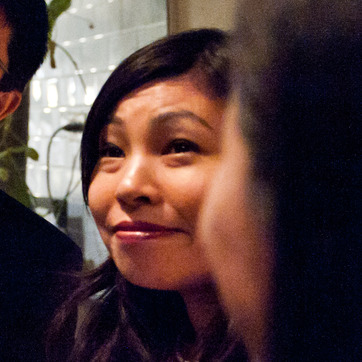
Material: skin